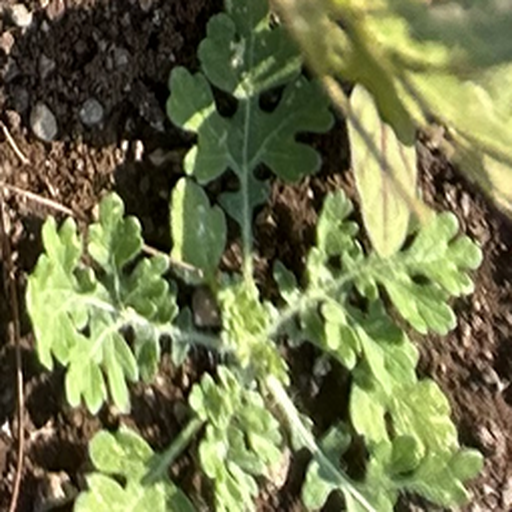
Weed species: Gajar_gavat_(Parthenium hysterophorus)